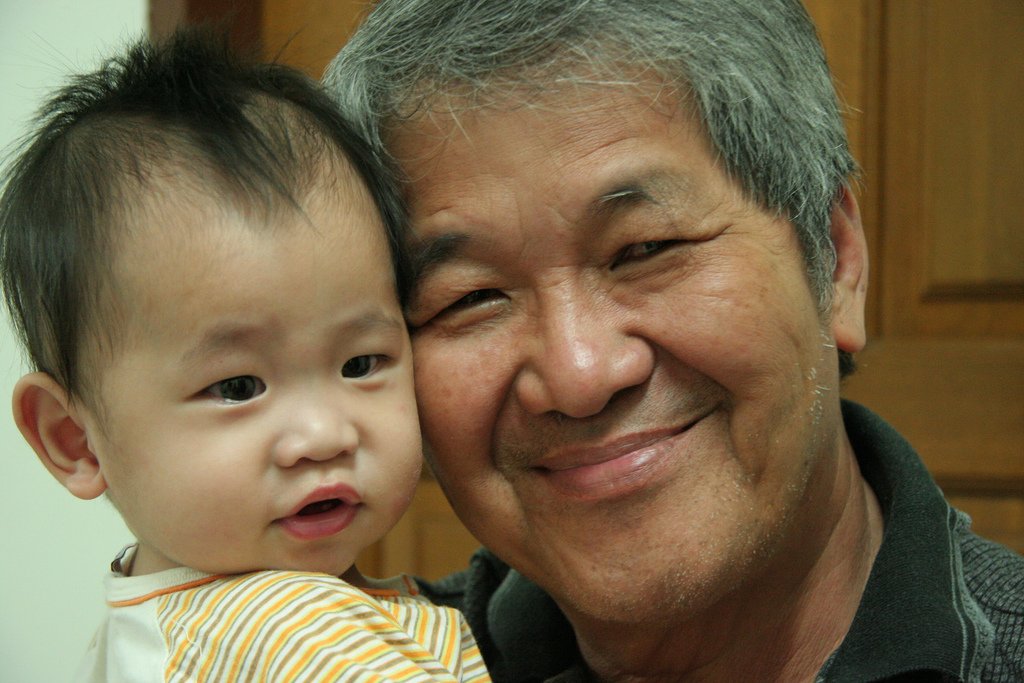
Label: not_food